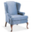
Label: chair